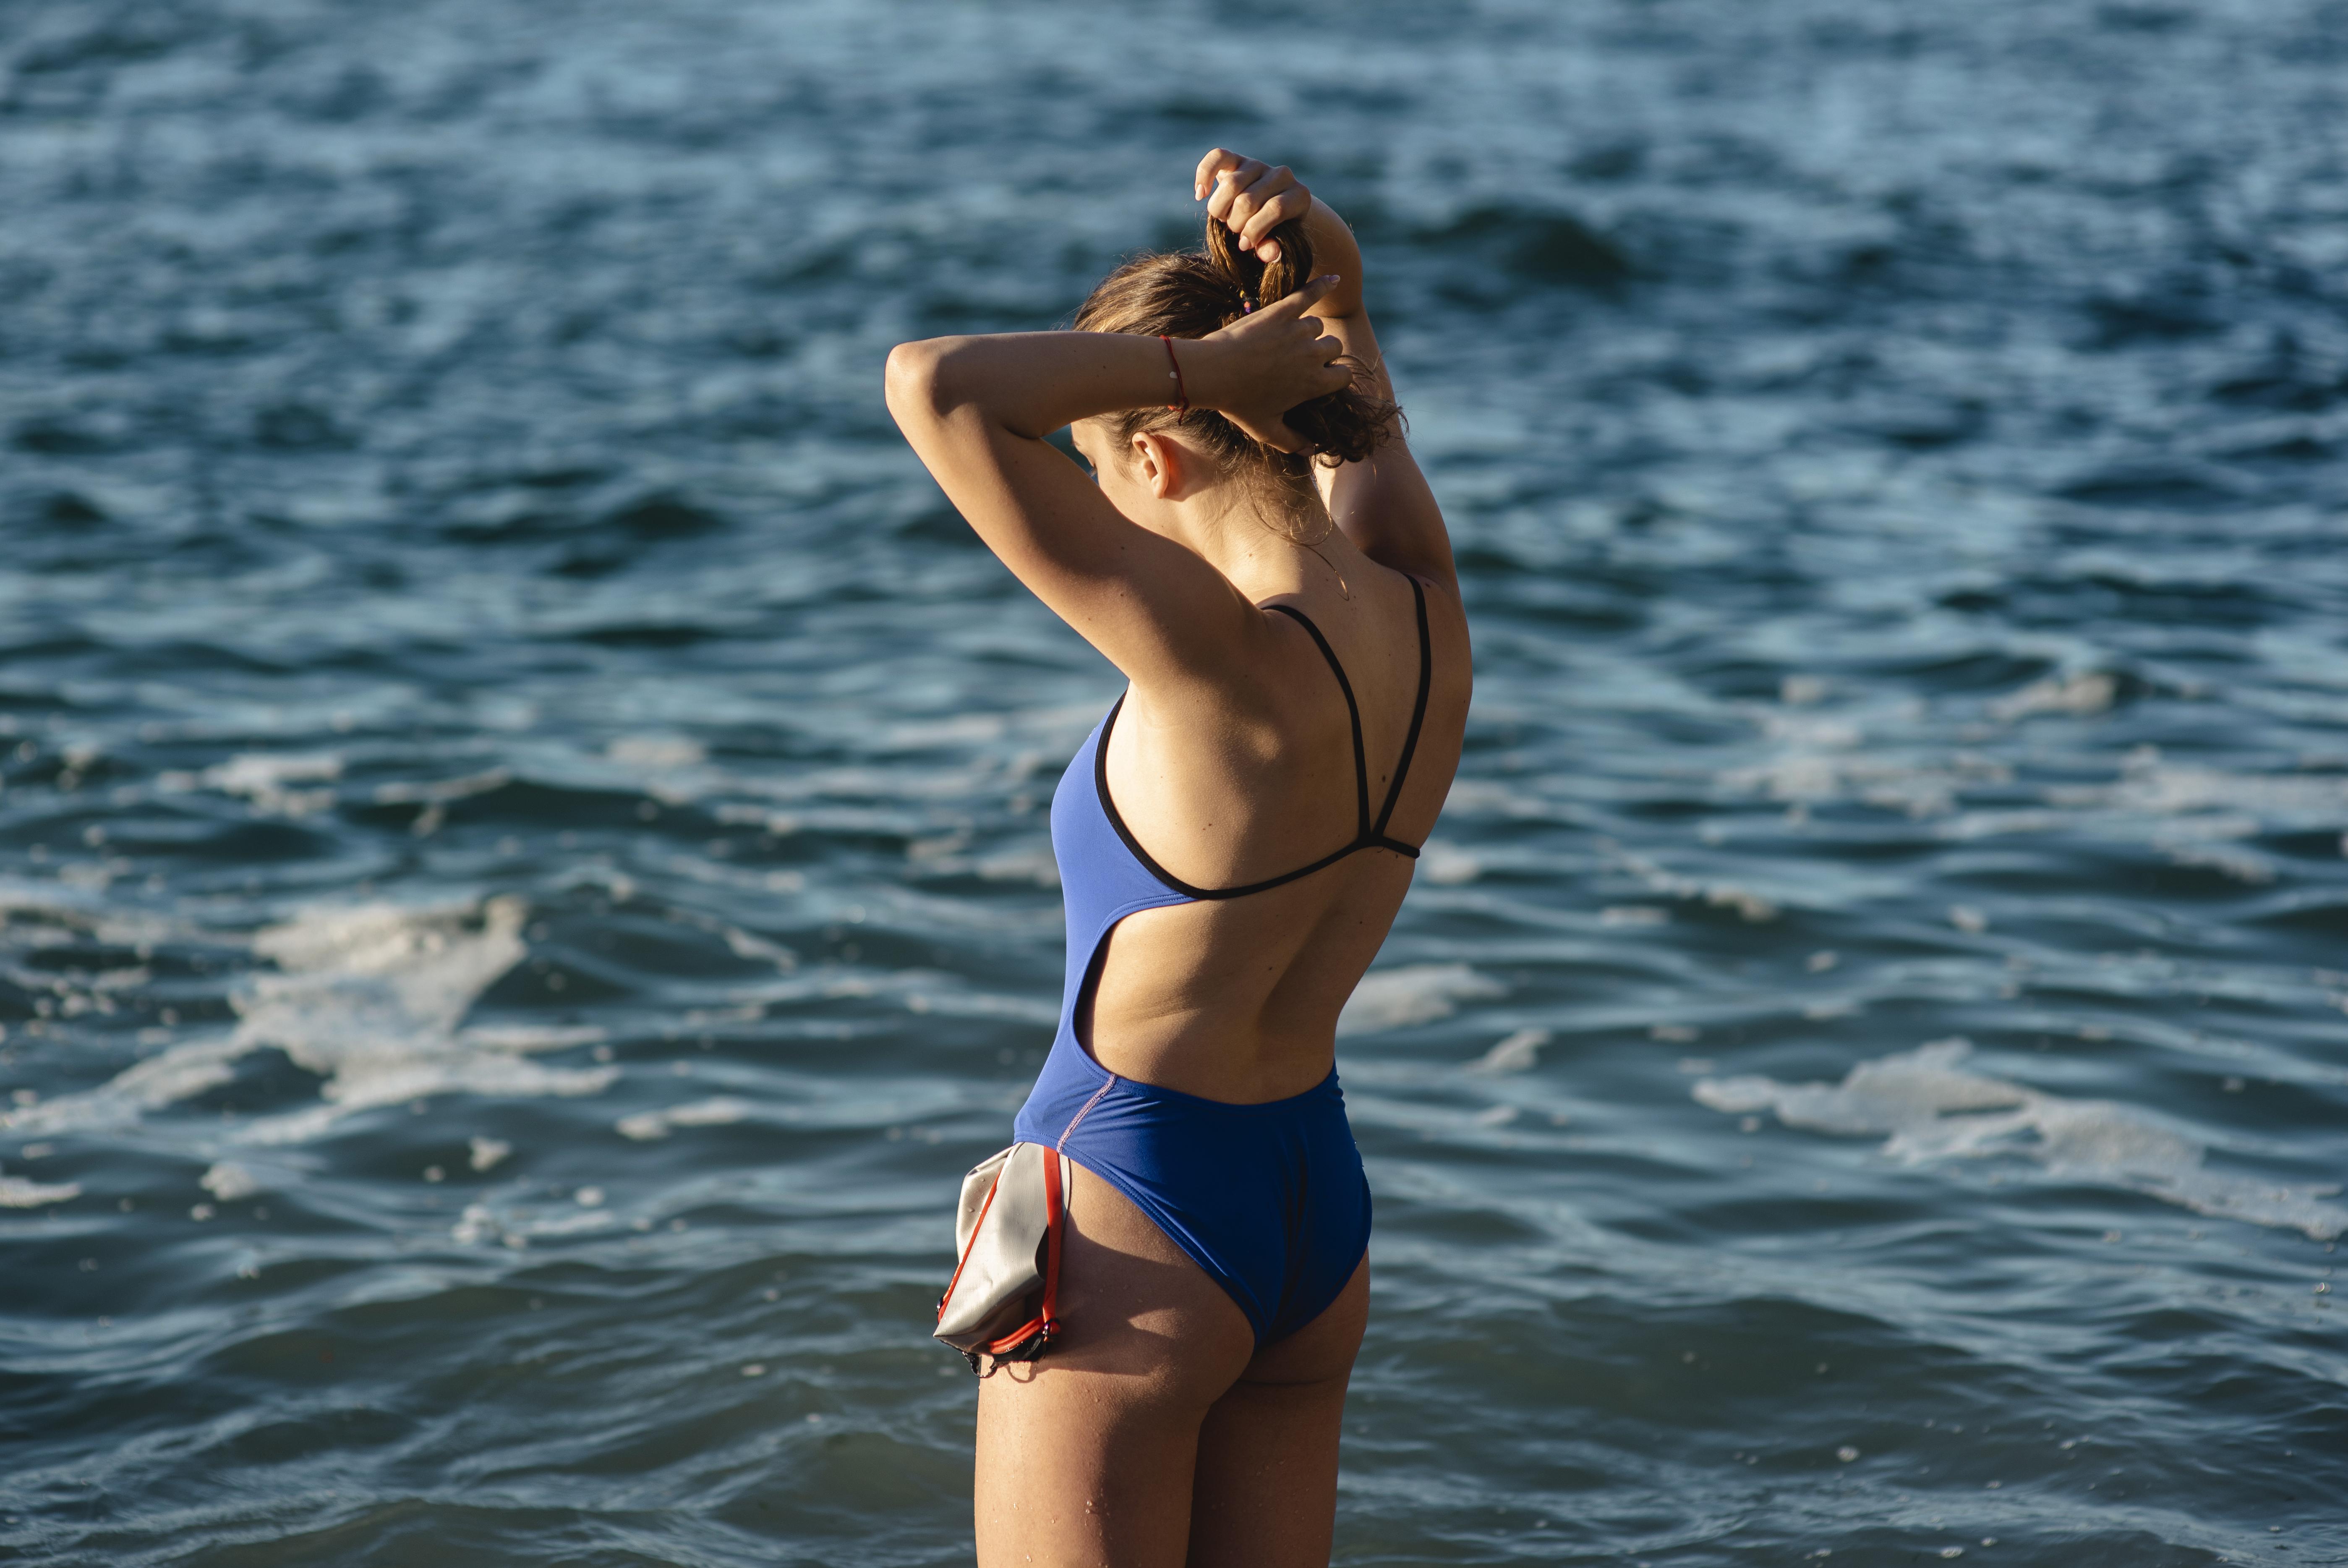
women, model, people, girl, photography, asian, water, swimwear, bikini, beauty, undergarment, muscle, vacation, summer, fun, leg, recreation, sea, sun tanning, briefs, long hair, beach